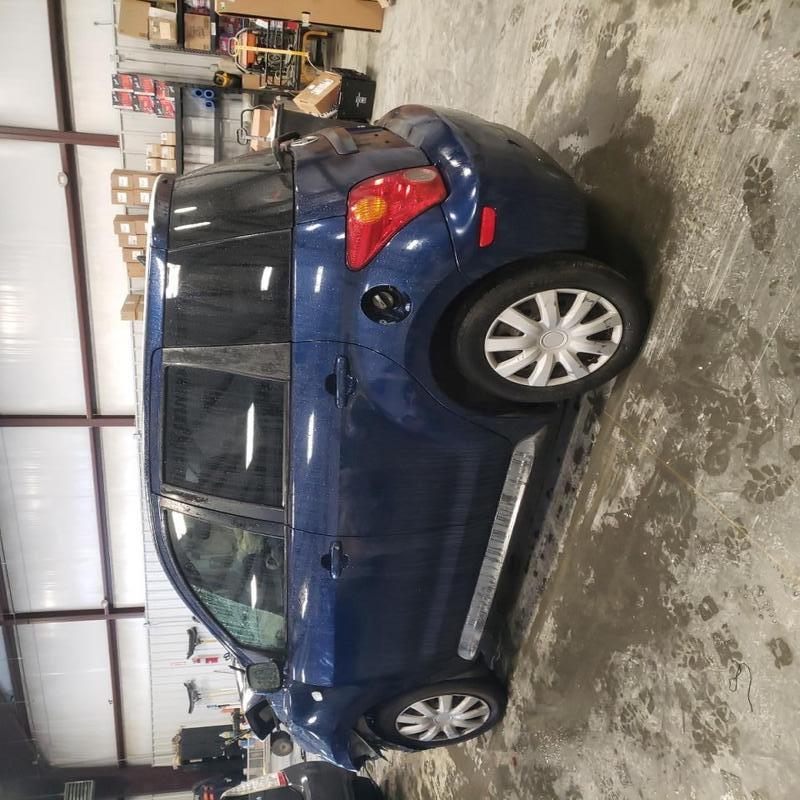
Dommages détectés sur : aile avant gauche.
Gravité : majeur